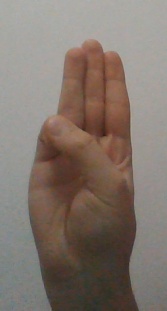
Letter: thaa